Sky position (RA, Dec in degrees): 160.48, 18.612
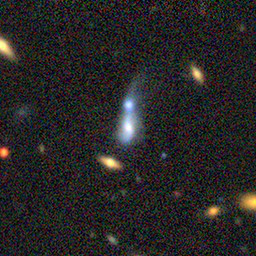
Galaxy morphology: Merging Galaxies